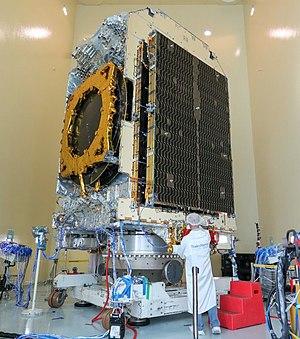
Satellite Konnect en essai dans la chambre acoustique du Centre spatial de Cannes Mandelieu
Le Spacebus Neo est la nouvelle version des satellites Spacebus, démarrée en 2014.